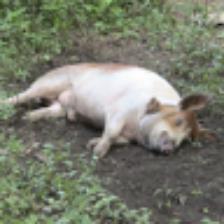
Label: NonHuman